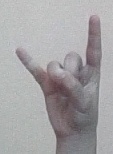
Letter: la